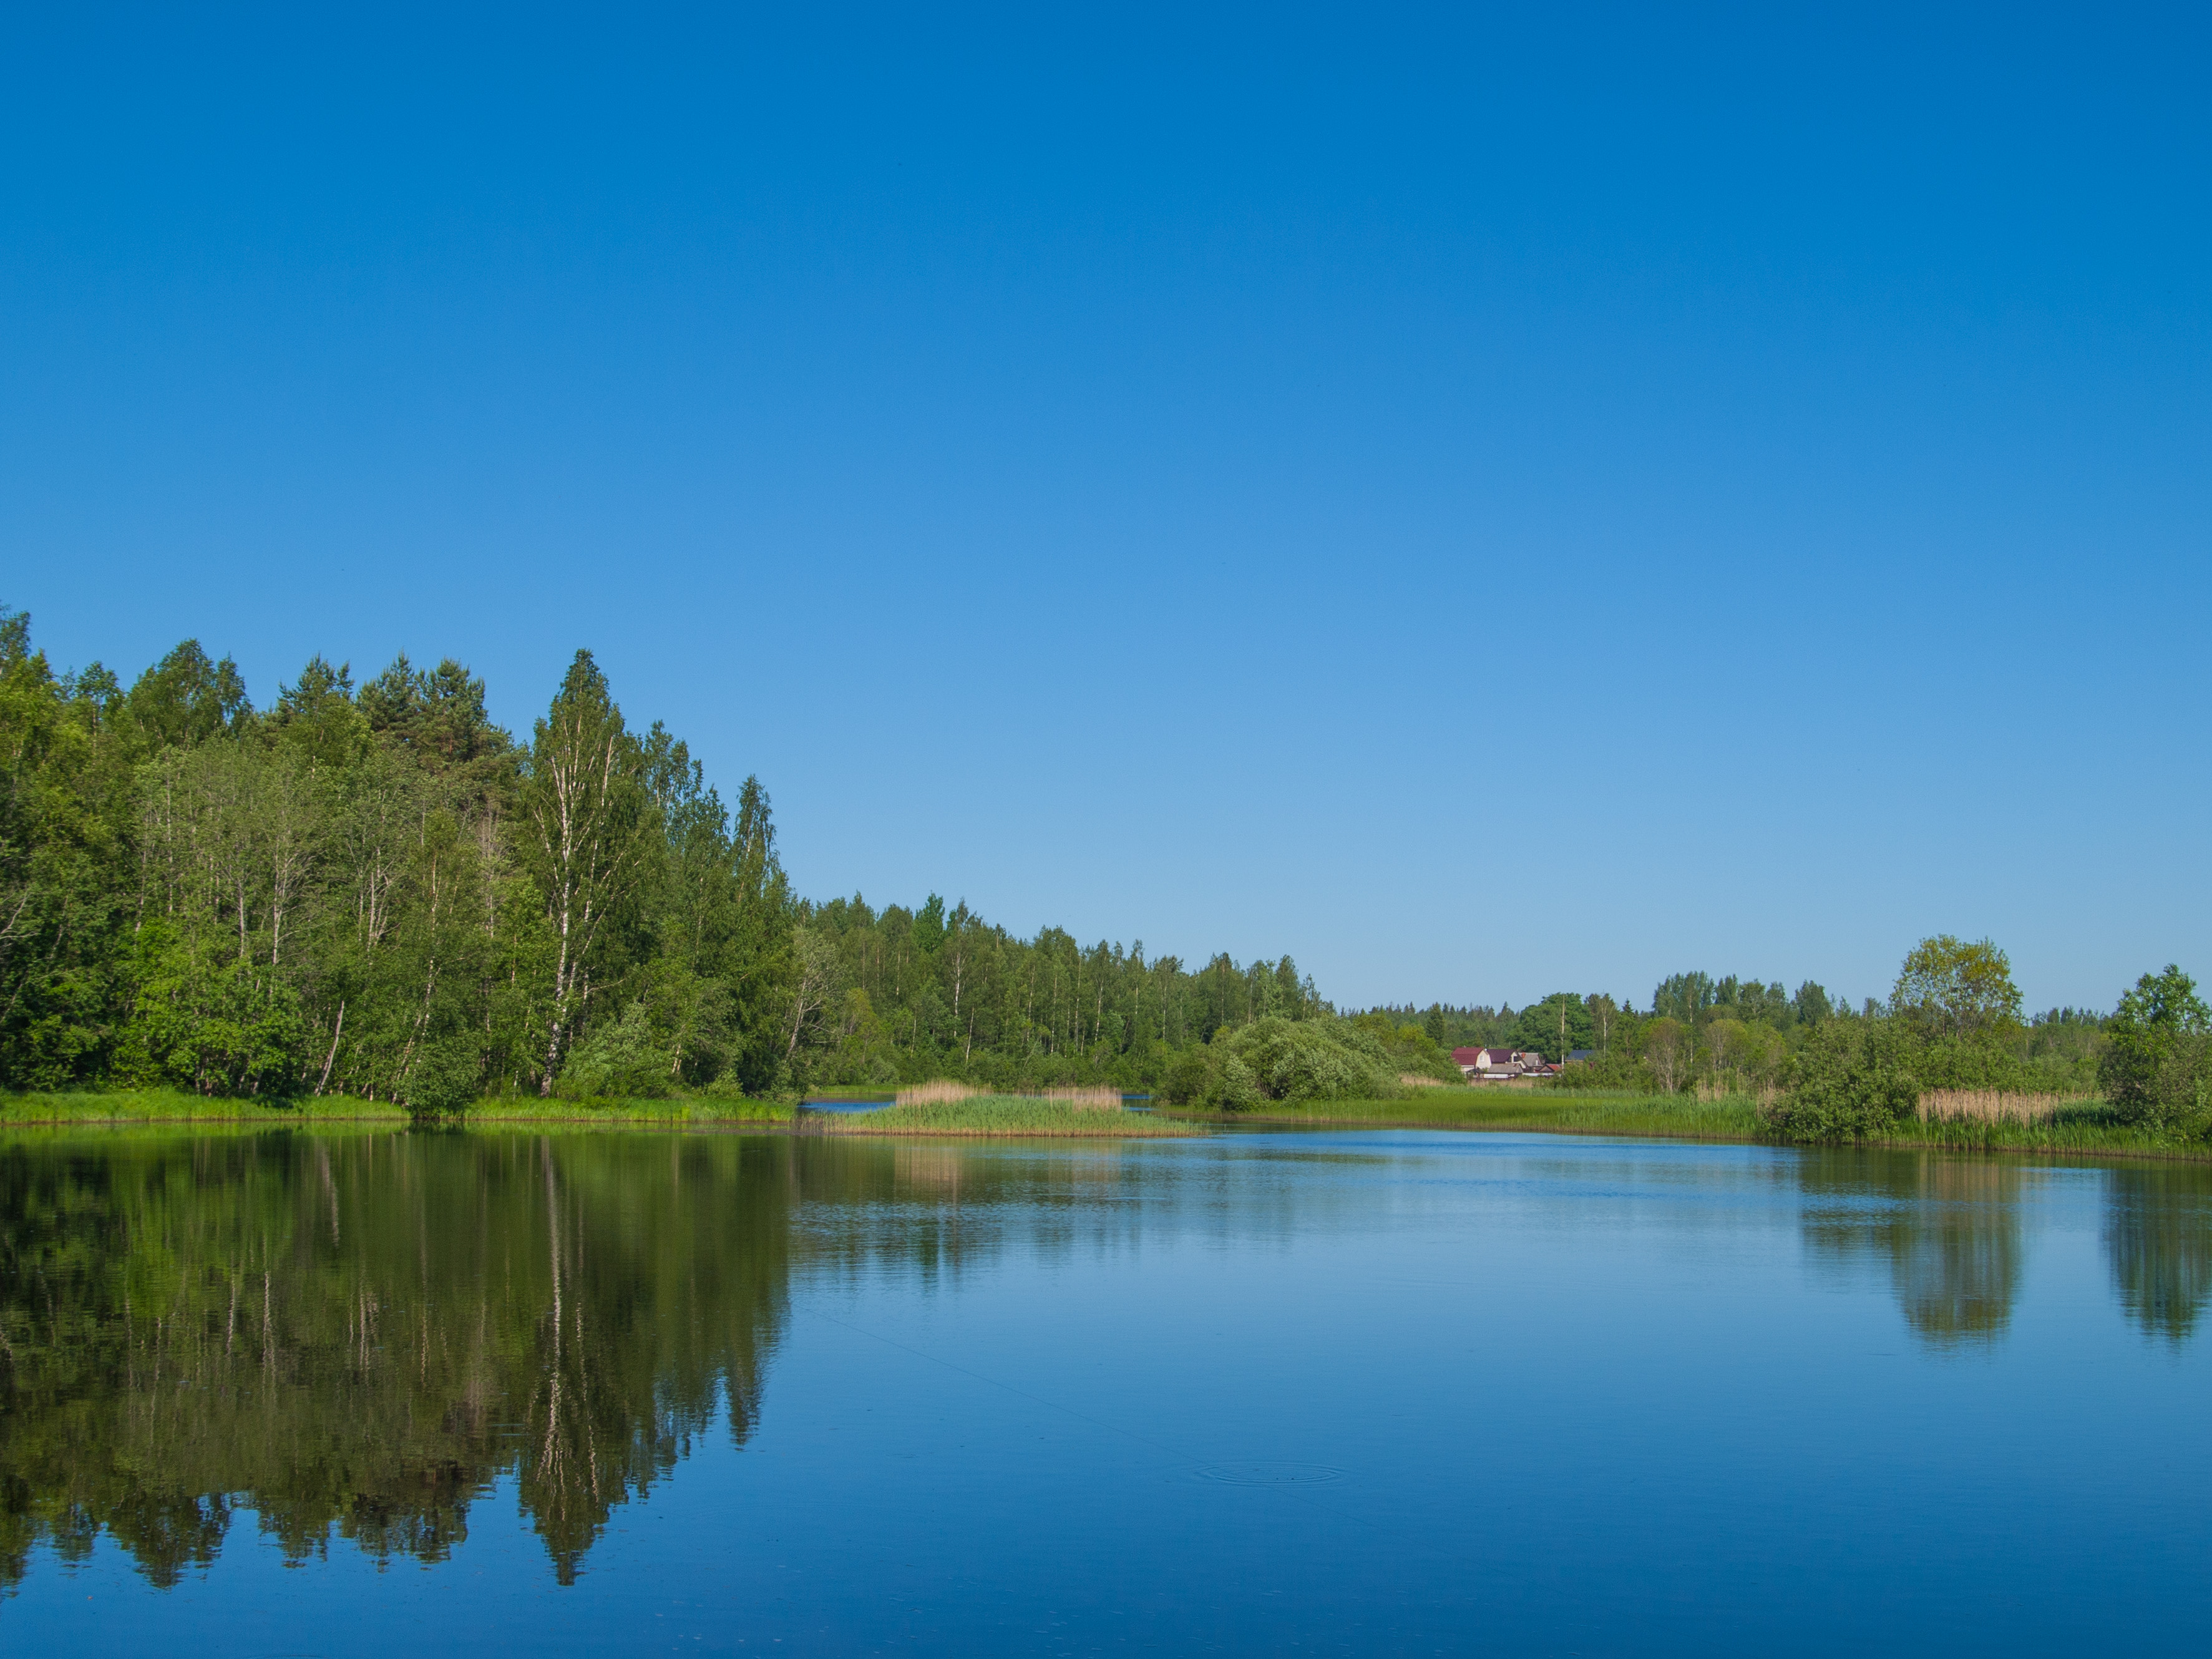
river, body of water, natural landscape, reflection, nature, water, water resources, sky, blue, lake, green, natural environment, bank, reservoir, nature reserve, tree, pond, daytime, wilderness, watercourse, landscape, loch, floodplain, calm, lacustrine plain, bayou, horizon, wetland, cloud, tarn, forest, plant, inlet, marsh, national park, lake district, maar, grassland, channel